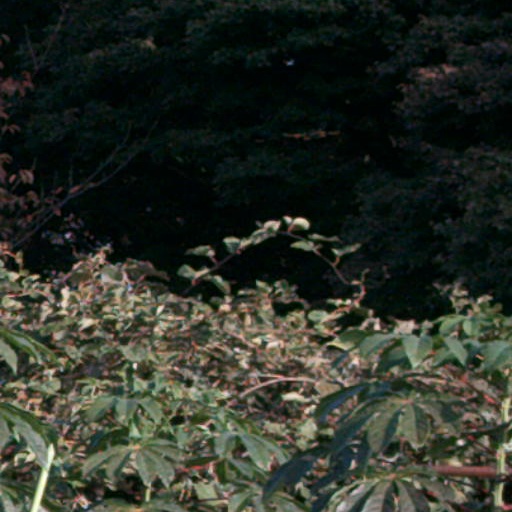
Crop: cassava